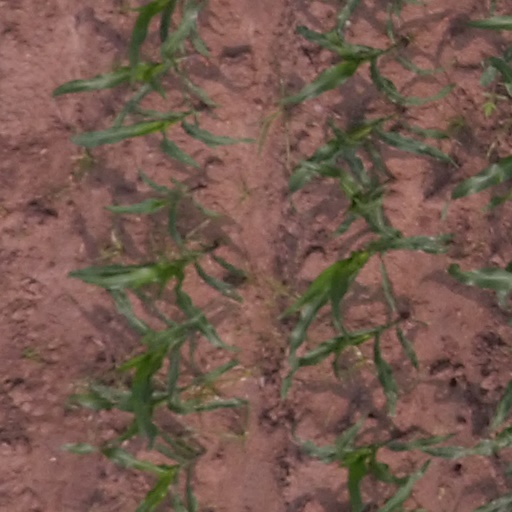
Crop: maize; corn